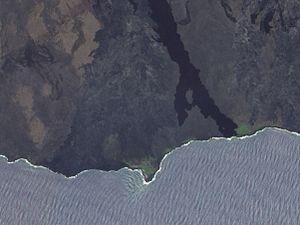
Image satellite de la point Apua, Hawaï, États-Unis.
La pointe ʻĀpua, en anglais ʻĀpua Point, est un petit cap des États-Unis situé à Hawaï, sur l'île du même nom.